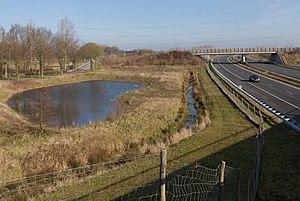
L'autoroute néerlandaise A73 est une autoroute des Pays-Bas. Elle relie Nimègue et Maasbracht. Elle est longue de 106 km.